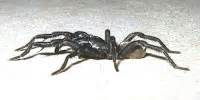
Label: spider